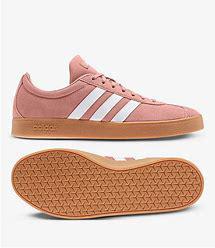
Brand: Adidas
Model: VL Court 2